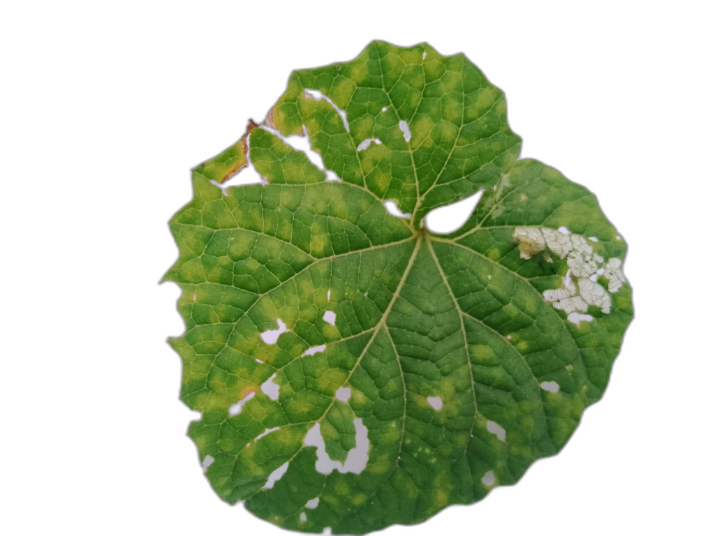
Crop: Zucchini
Label: Xanthomonas_Leaf_Spot